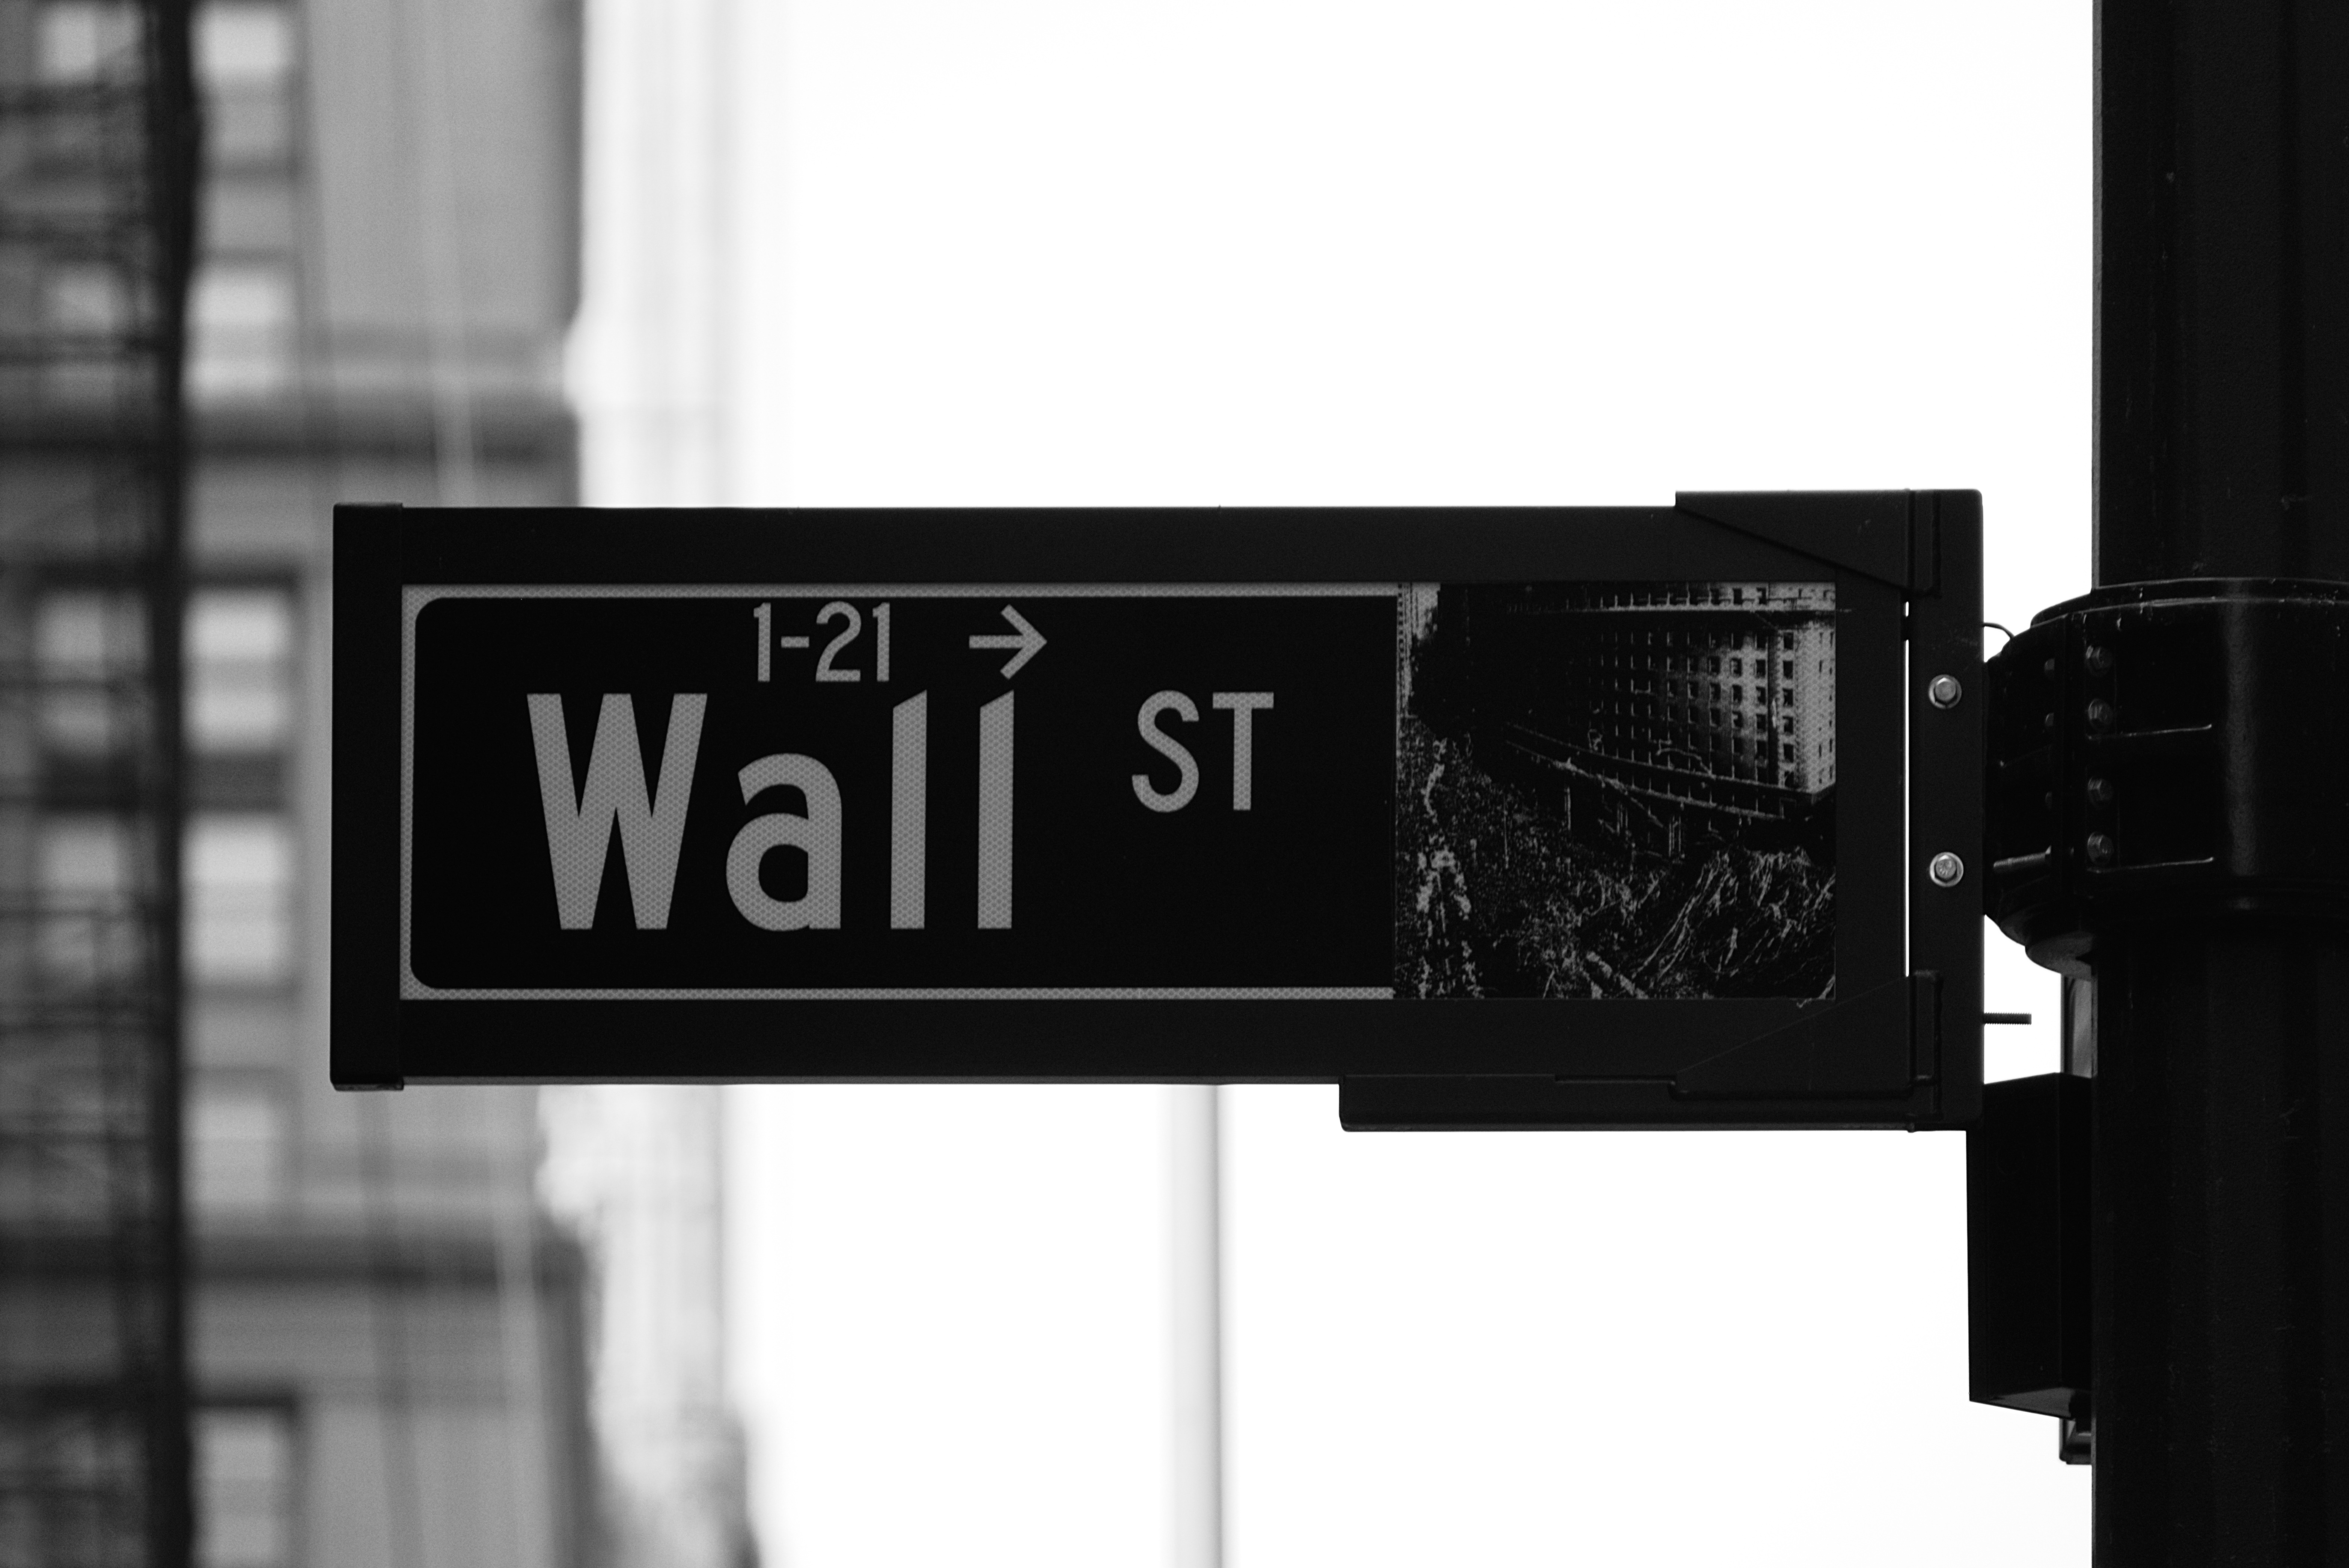
black and white, new york, sign, street sign, signage, lighting, wall street, brand, product, font, monochrome photography